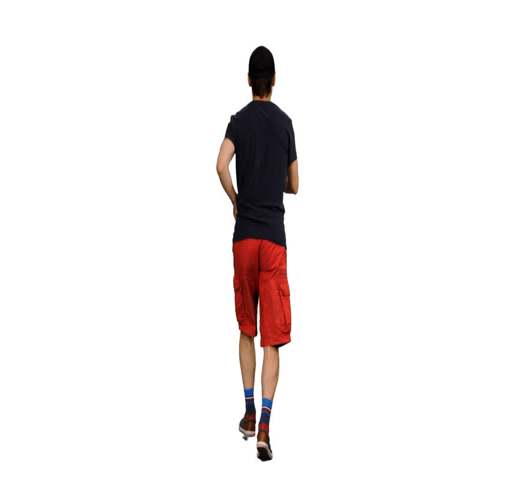
back view of a male in red shorts and black t shirt jogging , alpha channel